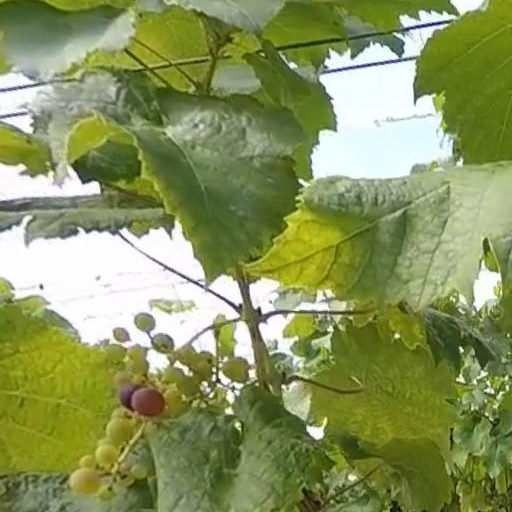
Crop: grape